Bernice C. Downing

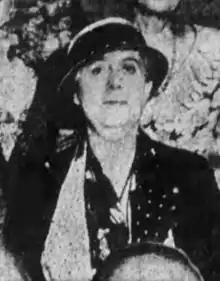
Downing in 1932

Bernice C. Downing (1878 – September 26, 1940) was an American newspaper publisher, editor, postmaster and speaker. She and her twin sister, Bertha C. Downing, were the first women in California to own, edit and publish their own newspaper, the "Santa Clara Journal".